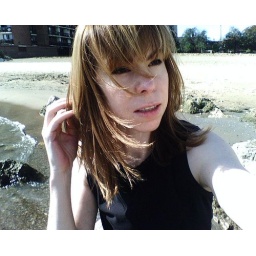
sitting on a rock by Lake Michigan